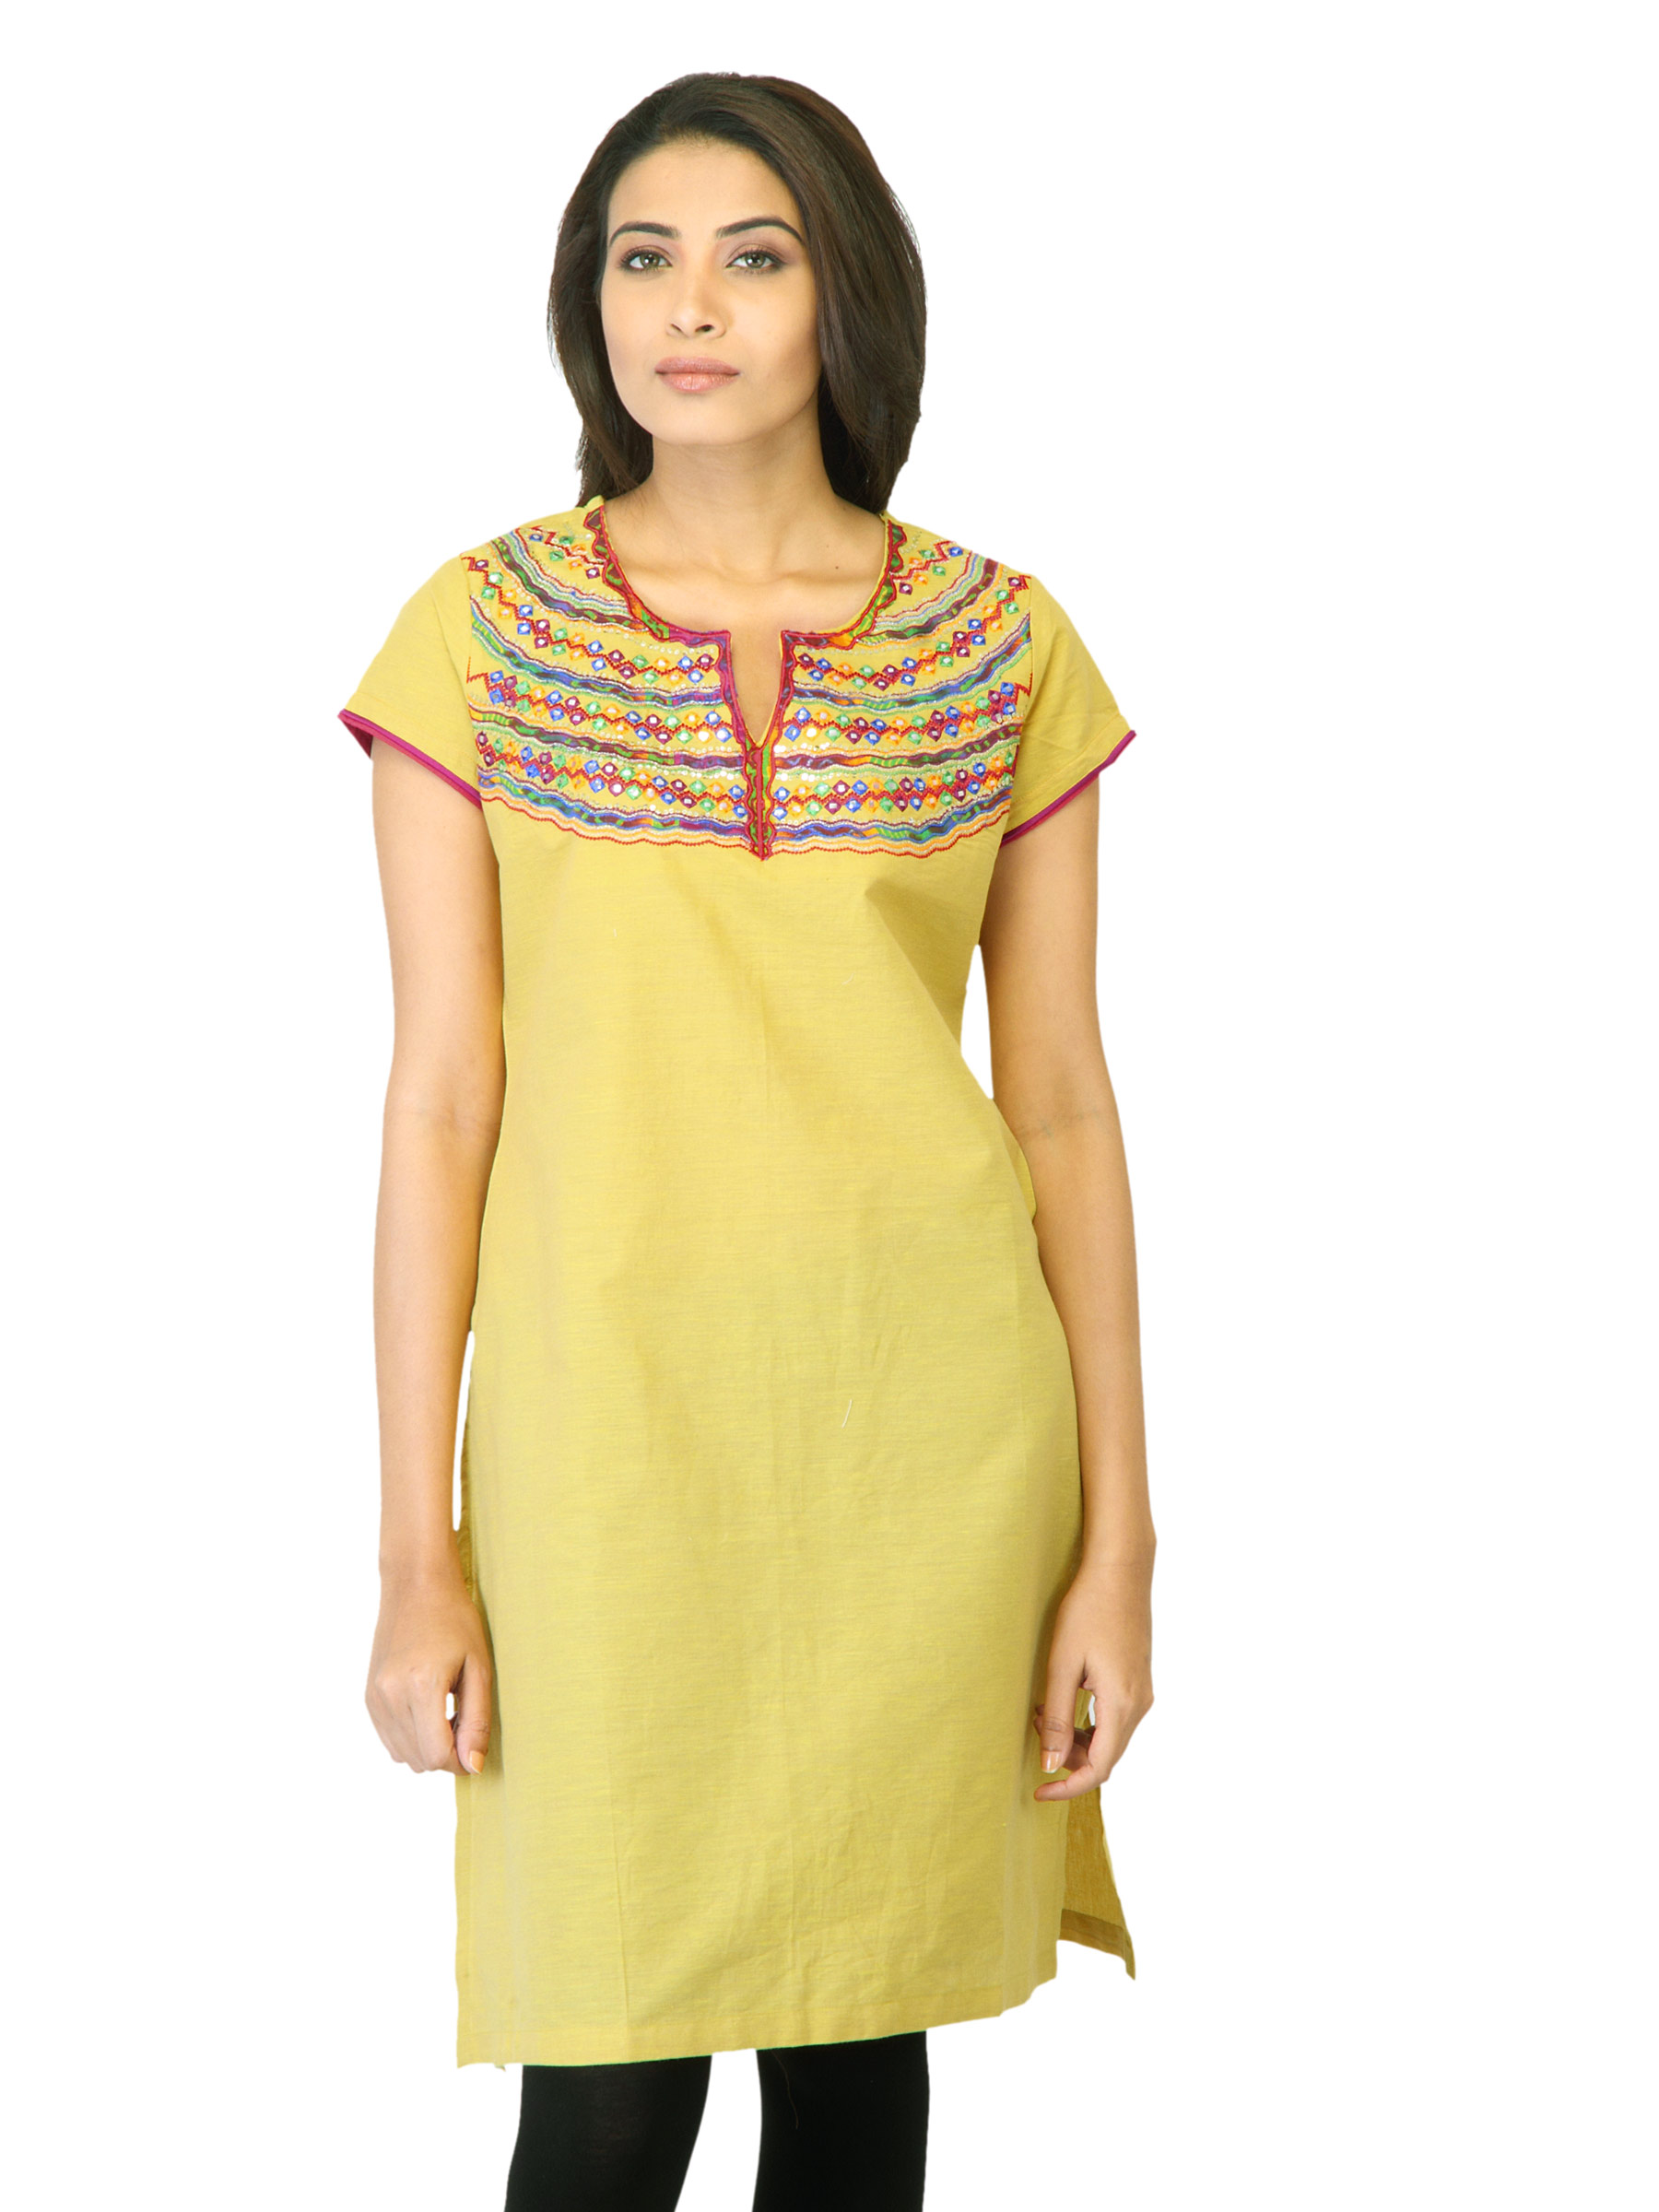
BIBA Women Yellow Kurta
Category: Apparel / Topwear / Kurtas
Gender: Women
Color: Yellow
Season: Summer 2012
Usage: Ethnic